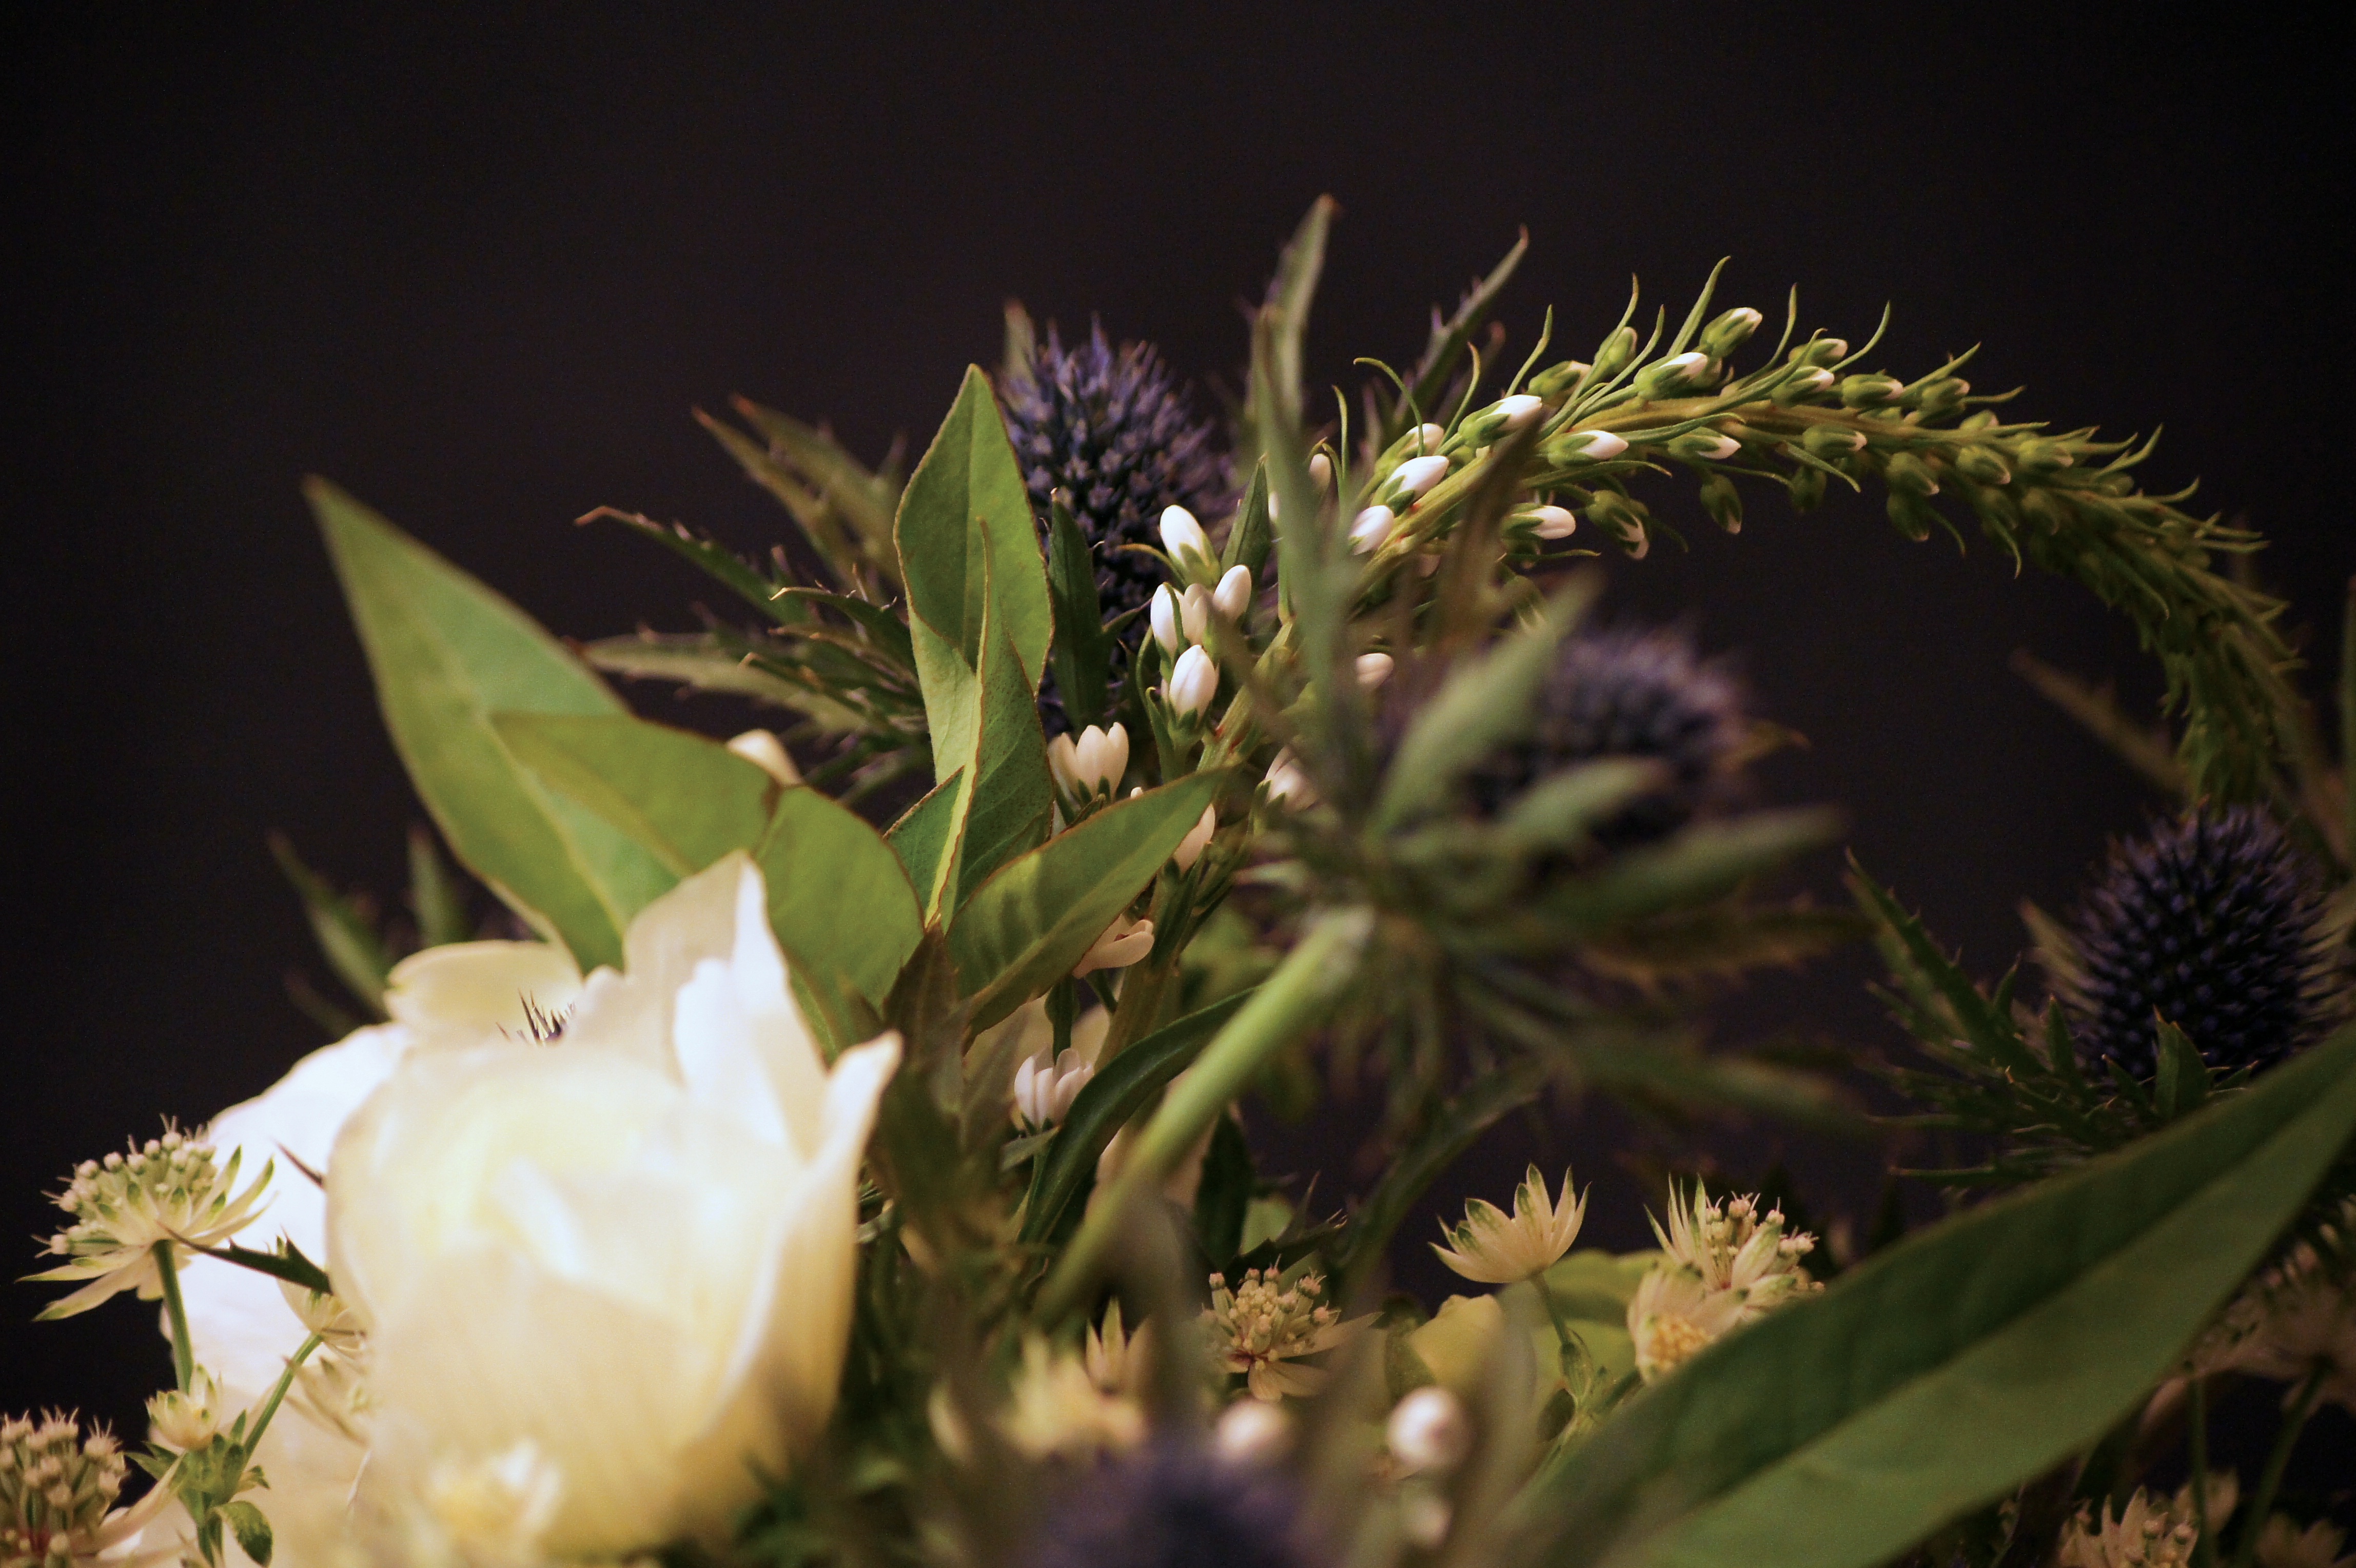
tree, nature, grass, branch, blossom, plant, photography, leaf, flower, botany, flora, wildflower, close up, floristry, macro photography, flowering plant, woody plant, land plant, arecales